Diagoras of Melos

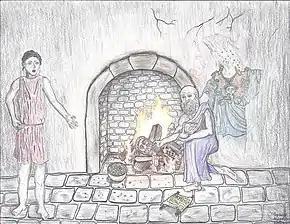
Pencil illustration drawn between 2018 and 2020 representing the artist's interpretation of the legend of Diagoras of Melos burning the statue of Herakles

The relation of Diagoras to the popular religion and theology of his age can not be explained without going back to the opinions of the Natural philosophers, and the intellectual movement of the time. The Pre-Socratic philosophers had increasingly explained natural phenomena in terms of natural laws without the need for divine intervention. In particular, the atomism of Democritus had substituted for a world-governing god the relation of cause and effect as the sources of all things. Democritus explained the widespread belief in gods as the result of fear of unusual and unaccountable phenomena in nature; and, starting from this principle, Diagoras, at a time when the ancient popular belief had already been shaken, especially in the minds of the young, came forward with the doctrine that there were no gods at all. His attacks seem to have been mainly directed against the dogmas of Greek theology and mythology, as well as against the established forms of worship. According to the fashion of the sophists, which is caricatured by Aristophanes in "The Clouds", he substituted the active powers of nature for the activity of the gods; and some isolated statements that have come down to us render it probable that he did this in a witty manner.